Commandant (rank)

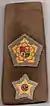
South African army commandant insignia 1950-1994

In South Africa, commandant was the title of the commanding officer of a commando (militia) unit, initially in the Cape Colony and later also in the Boer republics.